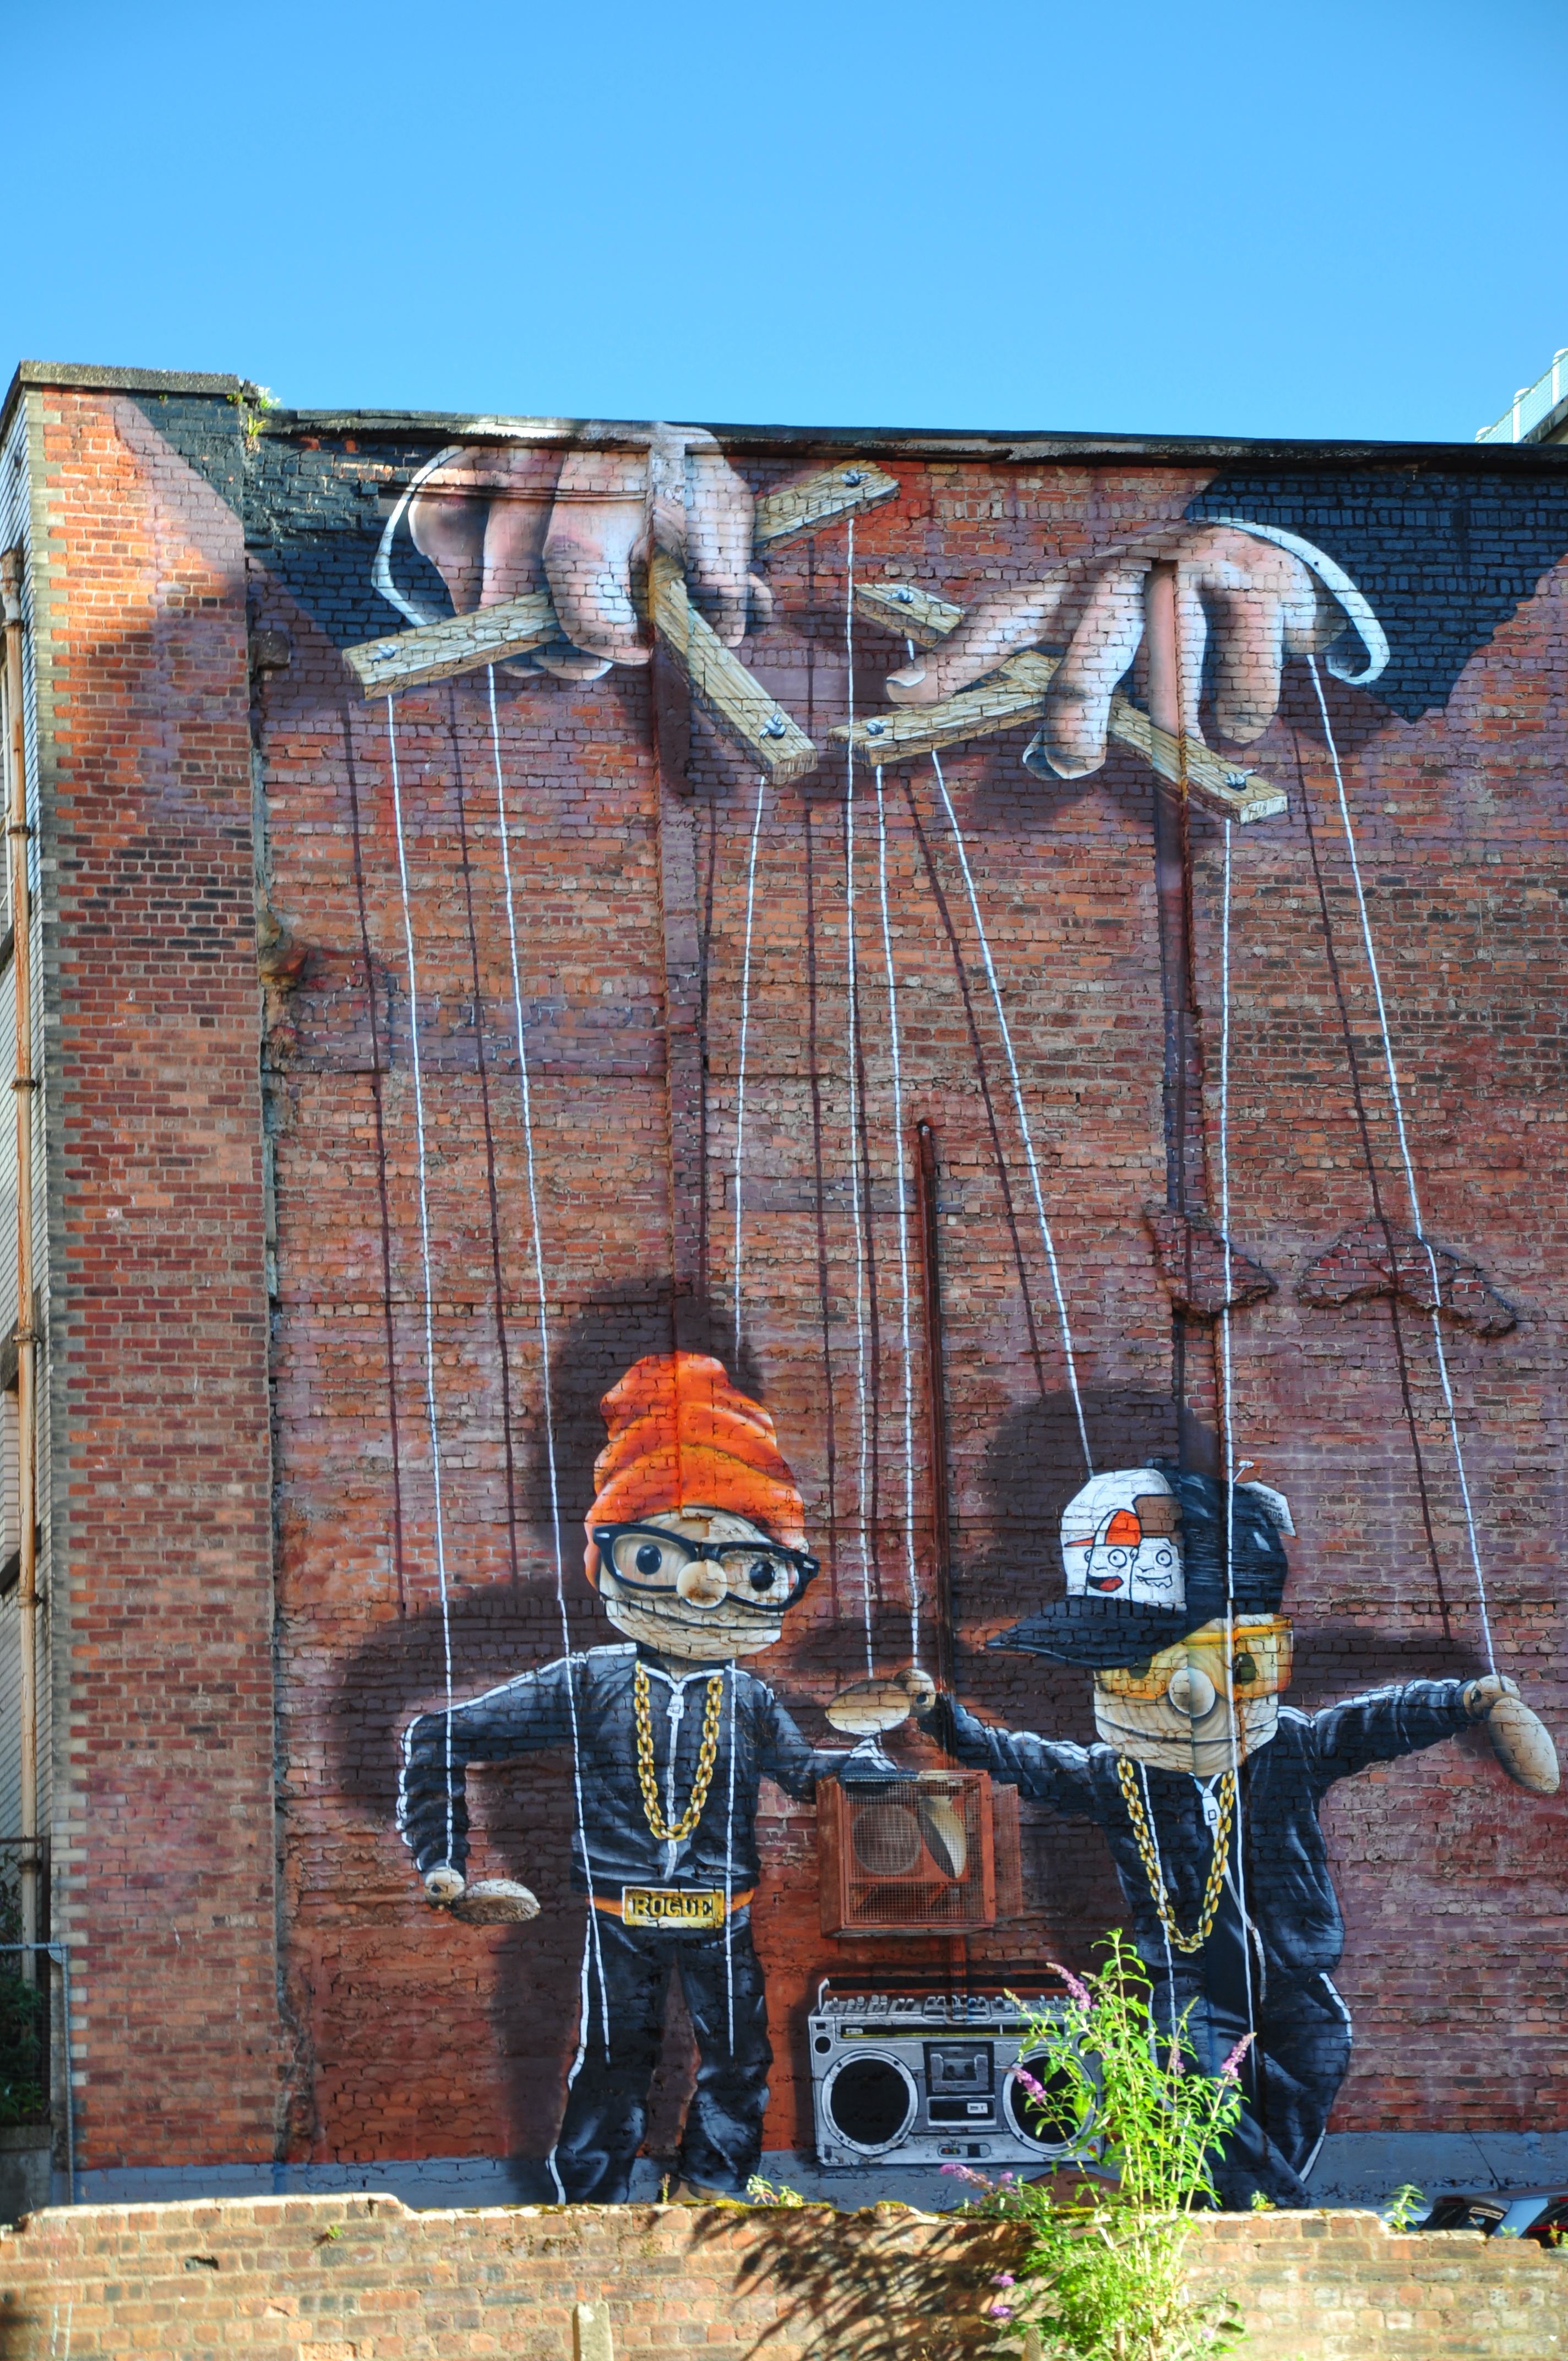
graffiti, art, mural, the art of, outdoor structure